Hangberg

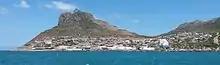
Hangberg seen behind Hout Bay Harbour

Hangberg is a neighbourhood of Hout Bay in Cape Town, South Africa. It is situated on the mountain slopes between Hout Bay Harbour and The Sentinel peak, and many of the residents are employed in fishing and other industries related to the harbour.